Typhoon Flo (1990)

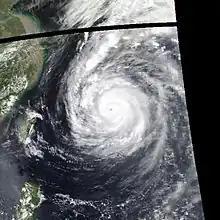
Flo after peak intensity on September 17

Typhoon Flo, known in the Philippines as Super Typhoon Norming, was a long-lived typhoon that brought destruction to much of Japan during September 1990. Flo originated from an area of convection that first formed to the southeast of the Marshall Islands on September 7. Five days later, the disturbance obtained tropical depression status, and on September 13, intensified into a tropical storm. Tracking west-northwest as it rounded a subtropical ridge, Flo slowly deepened, and on September 15, became a typhoon. After developing an eye, Flo began to rapidly intensify, and on September 17, Flo attained peak intensity. Shortly thereafter, the typhoon began to recurve to the northeast towards Honshu in response to deepening troughs to the northwest and north of the system, which resulted in a weakening trend due to increased vertical wind shear despite remaining over warm water. On September 19, Flo made landfall on southern Honshu, becoming the first typhoon to hit the Kii Peninsula in 11 years, and thereafter started to transition into an extratropical cyclone. The extratropical remnants of Flo were last noted on the morning of September 22.